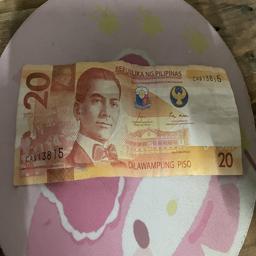
Label: 20_Old_Front